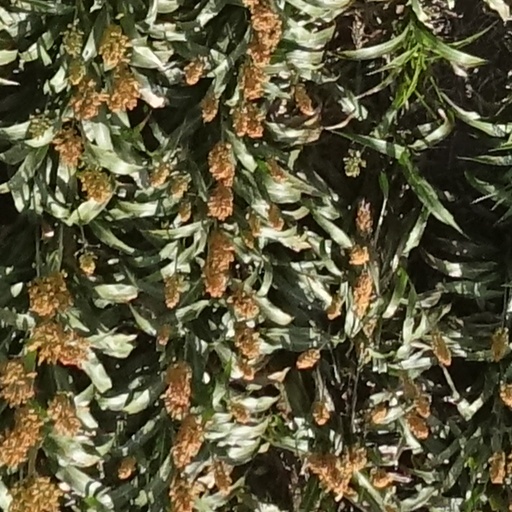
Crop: sorghum